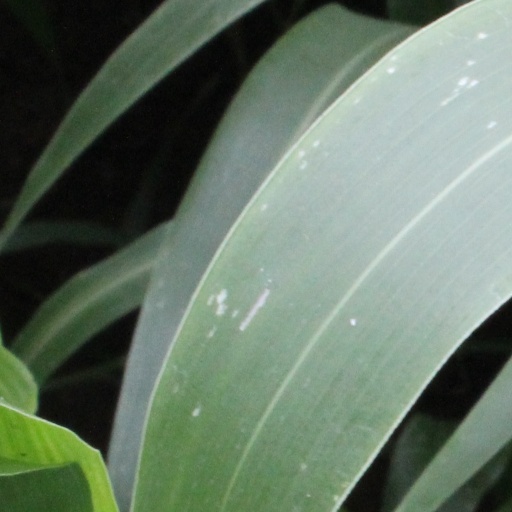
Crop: sorghum